Dominic Kinnear

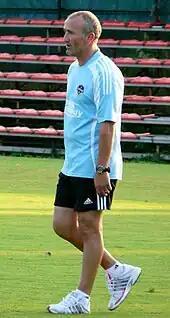
Kinnear with Houston in 2008

In 2004, Frank Yallop left and Kinnear was promoted to head coach of the Earthquakes. He led the Quakes to the MLS Supporters' Shield in 2005. Kinnear moved to Houston with the rest of the Earthquakes, when the team was renamed the Houston Dynamo. On November 12, 2006, Kinnear led the Dynamo to their first MLS Cup Championship. On November 18, 2007, the Dynamo won their second MLS Cup in a row, again beating the New England Revolution. Kinnear resigned as head coach of Houston Dynamo effectively as of October 25, 2014, after their last match of the regular season.